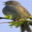
Label: bird